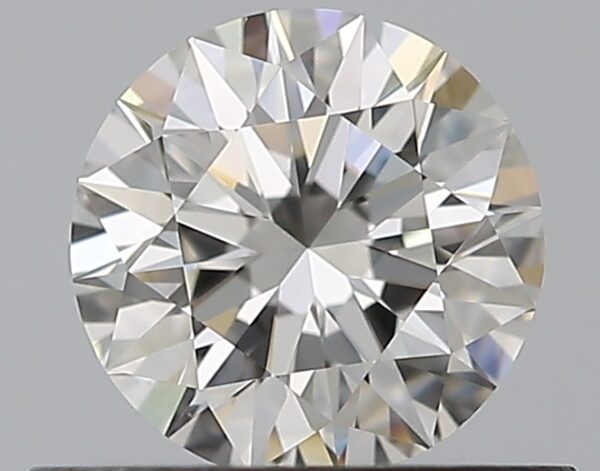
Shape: round
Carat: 0.5
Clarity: VS1
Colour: H
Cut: EX
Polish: EX
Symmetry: EX
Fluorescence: N
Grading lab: GIA
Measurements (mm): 5.07 x 5.1 x 3.19